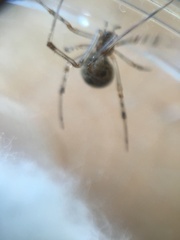
Species: Parasteatoda_tepidariorum